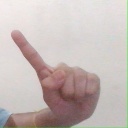
अक्षर: ए